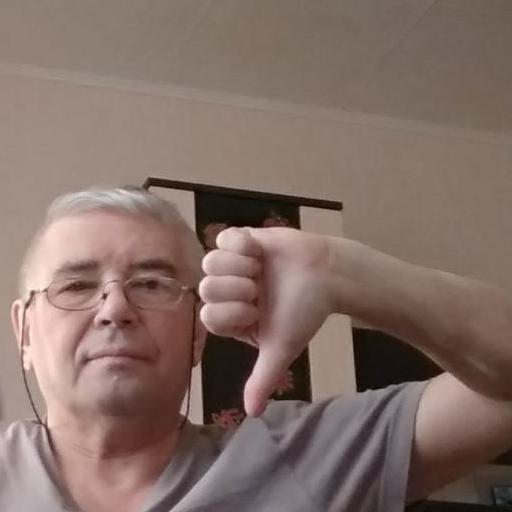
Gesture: dislike